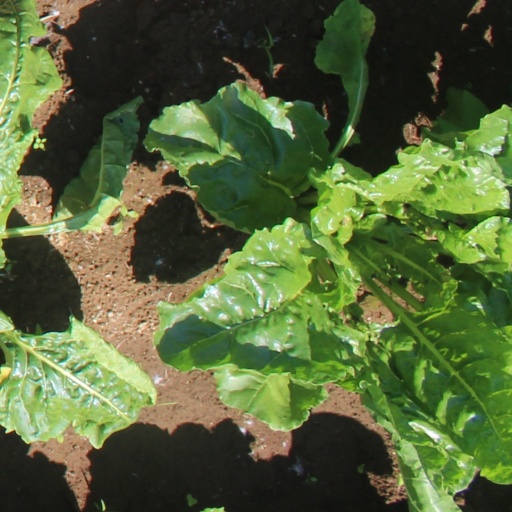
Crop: sugar beet